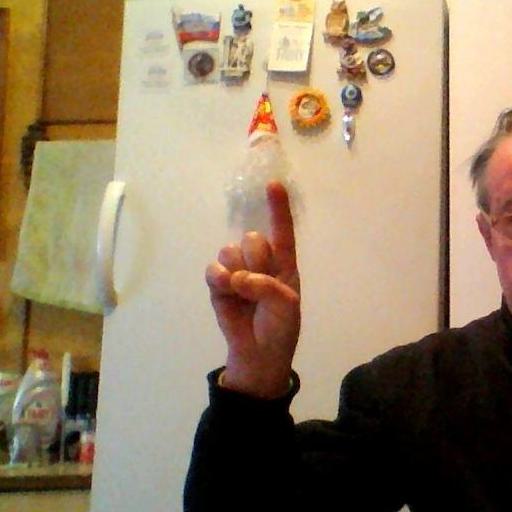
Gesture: one